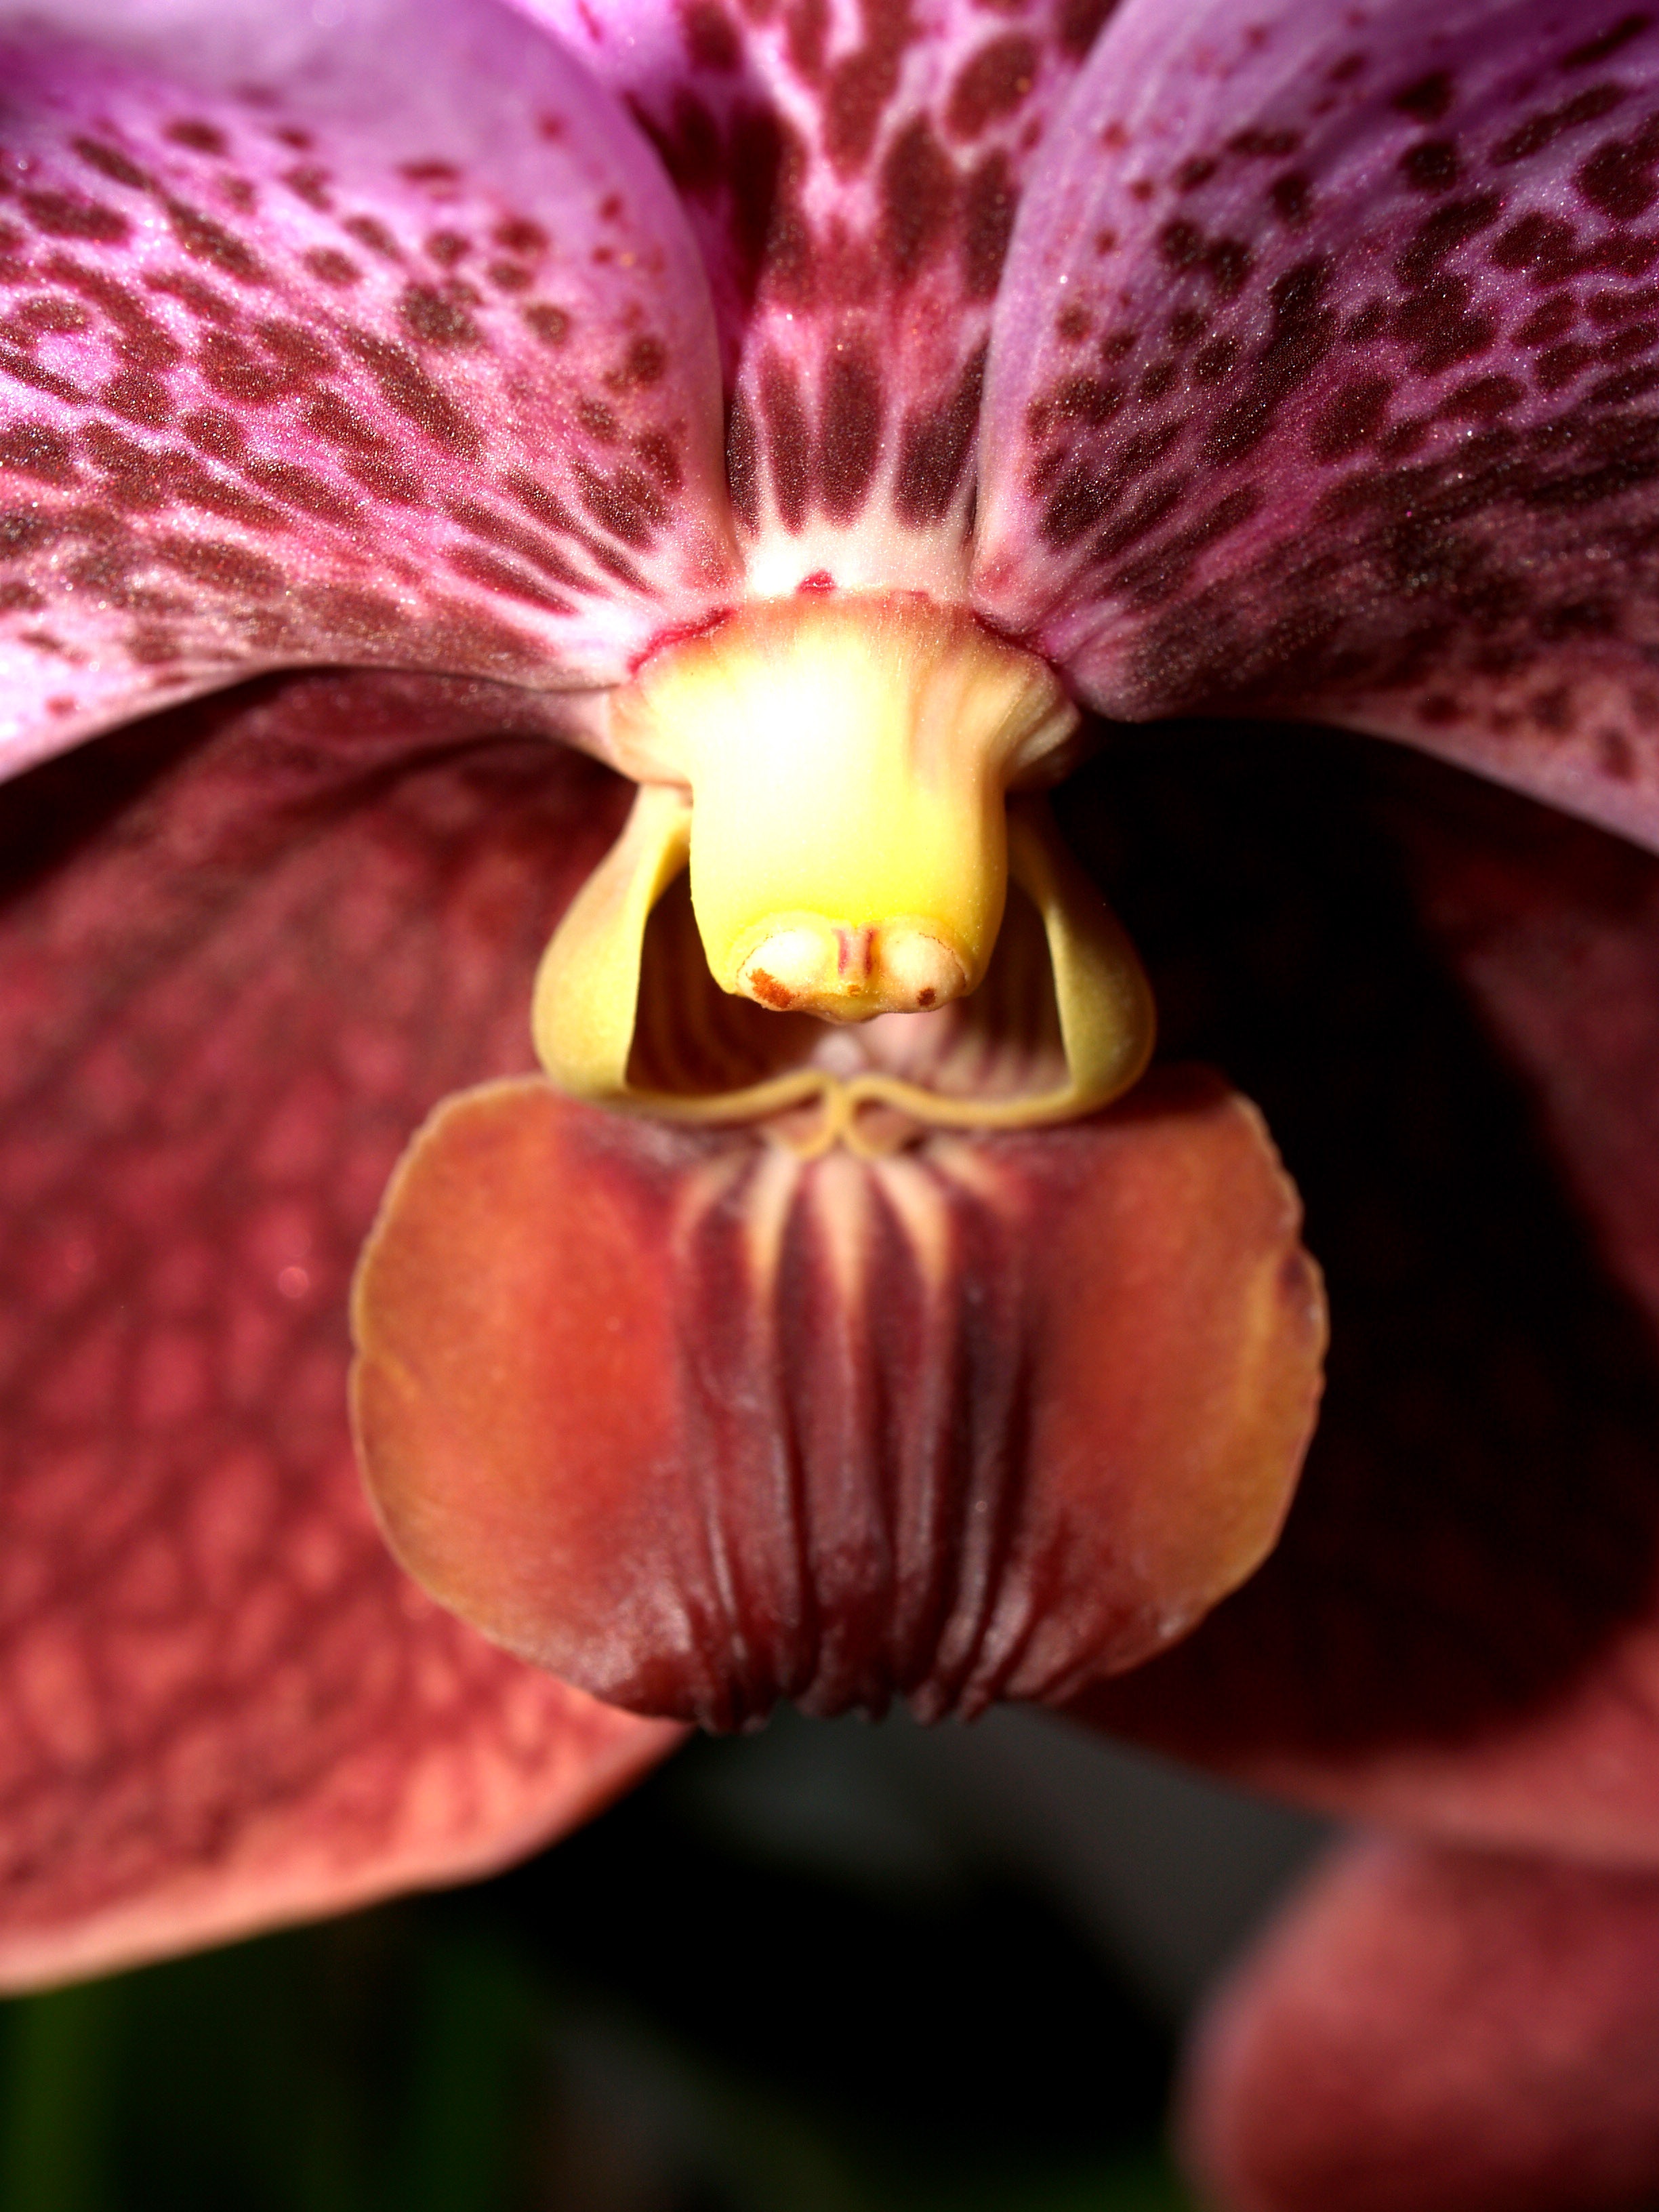
nature, branch, blossom, growth, plant, photography, flower, purple, petal, bloom, summer, daisy, foliage, bouquet, decoration, spring, tropical, lush, color, natural, clean, botany, pink, flora, botanical, orchid, close up, human body, luxury, ornate, decorative, iris, eye, violet, blowing, bright, head, beautiful, conservation, organ, event, exotic, bud, oriental, elegance, individual, carpel, macro photography, flowering plant, phalanxes, land plant, moth orchid